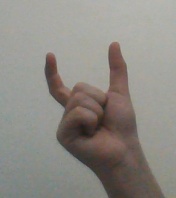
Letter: nun